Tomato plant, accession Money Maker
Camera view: horizontal (90 deg, fisheye); turntable rotation: 120 degrees
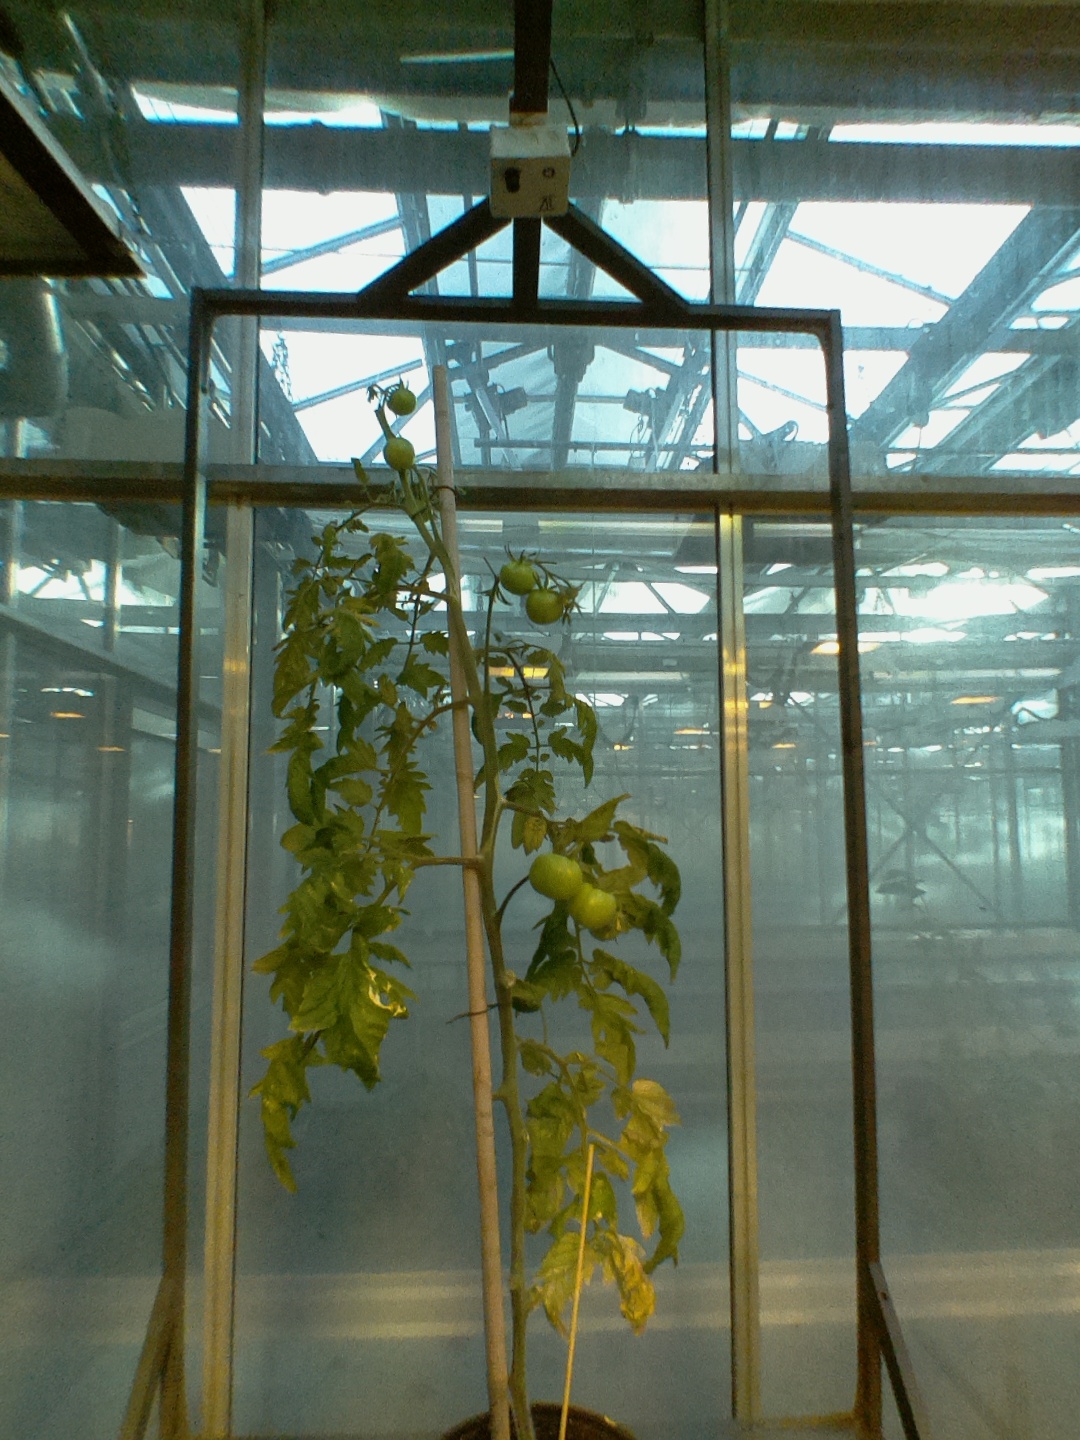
BBCH growth stage 79: 90% -100% of final fruit size